Stigma (1977 film)

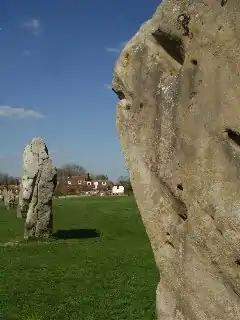
The prehistoric stones of Avebury where the production was filmed

The production was filmed at Avebury, Wiltshire, which had also been the location used for the ITV series "Children of the Stones" (screened earlier the same year). The production is unlike the previous films in the "Ghost Story For Christmas" strand in several ways; it is the first to be an original story and the first to be set in the then-present day. Critical opinion is decidedly mixed, with the decision to move away from adaptations of classic ghost stories the main concern. David Kerekes, author of "Creeping Flesh: The Horror Fantasy Film Book: Volume 1", suggested that "the problem is that this is not a ghost story. "Stigma" is a straight down the line horror story. Although it's a perfectly competent television production, it just doesn't fit in with the feel of what a Christmas ghost story should be."